Elephant Nature Park

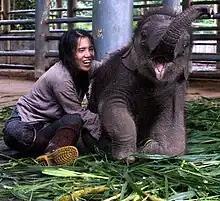
Navaan, born at the park in October 2012, with founder Lek Chailert.

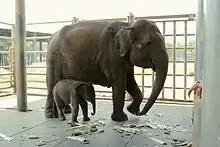
Female elephant (Dok Ngern, 15 years, with newly born Dok Mai) (23 days).

Elephant Nature Park is a sanctuary and rescue centre for elephants in Mae Taeng District, Chiang Mai province, northern Thailand, approximately from Chiang Mai city, co-founded by Sangduen "Lek" Chailert. In 2013, Erawan Elephant Retirement Park opened in western Thailand as an offshoot. By 2016, there were branch parks in Surin and in Cambodia, and there were plans to open a fifth park in Phuket. By then, the work was coordinated by the Save Elephant Foundation.